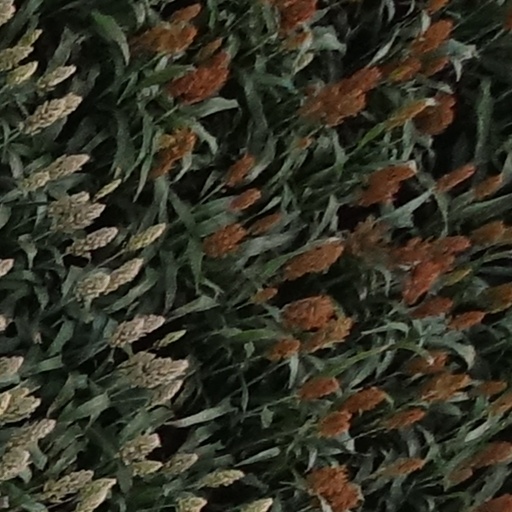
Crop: sorghum